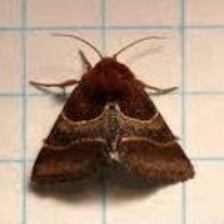
Species: ARCIGERA FLOWER MOTH